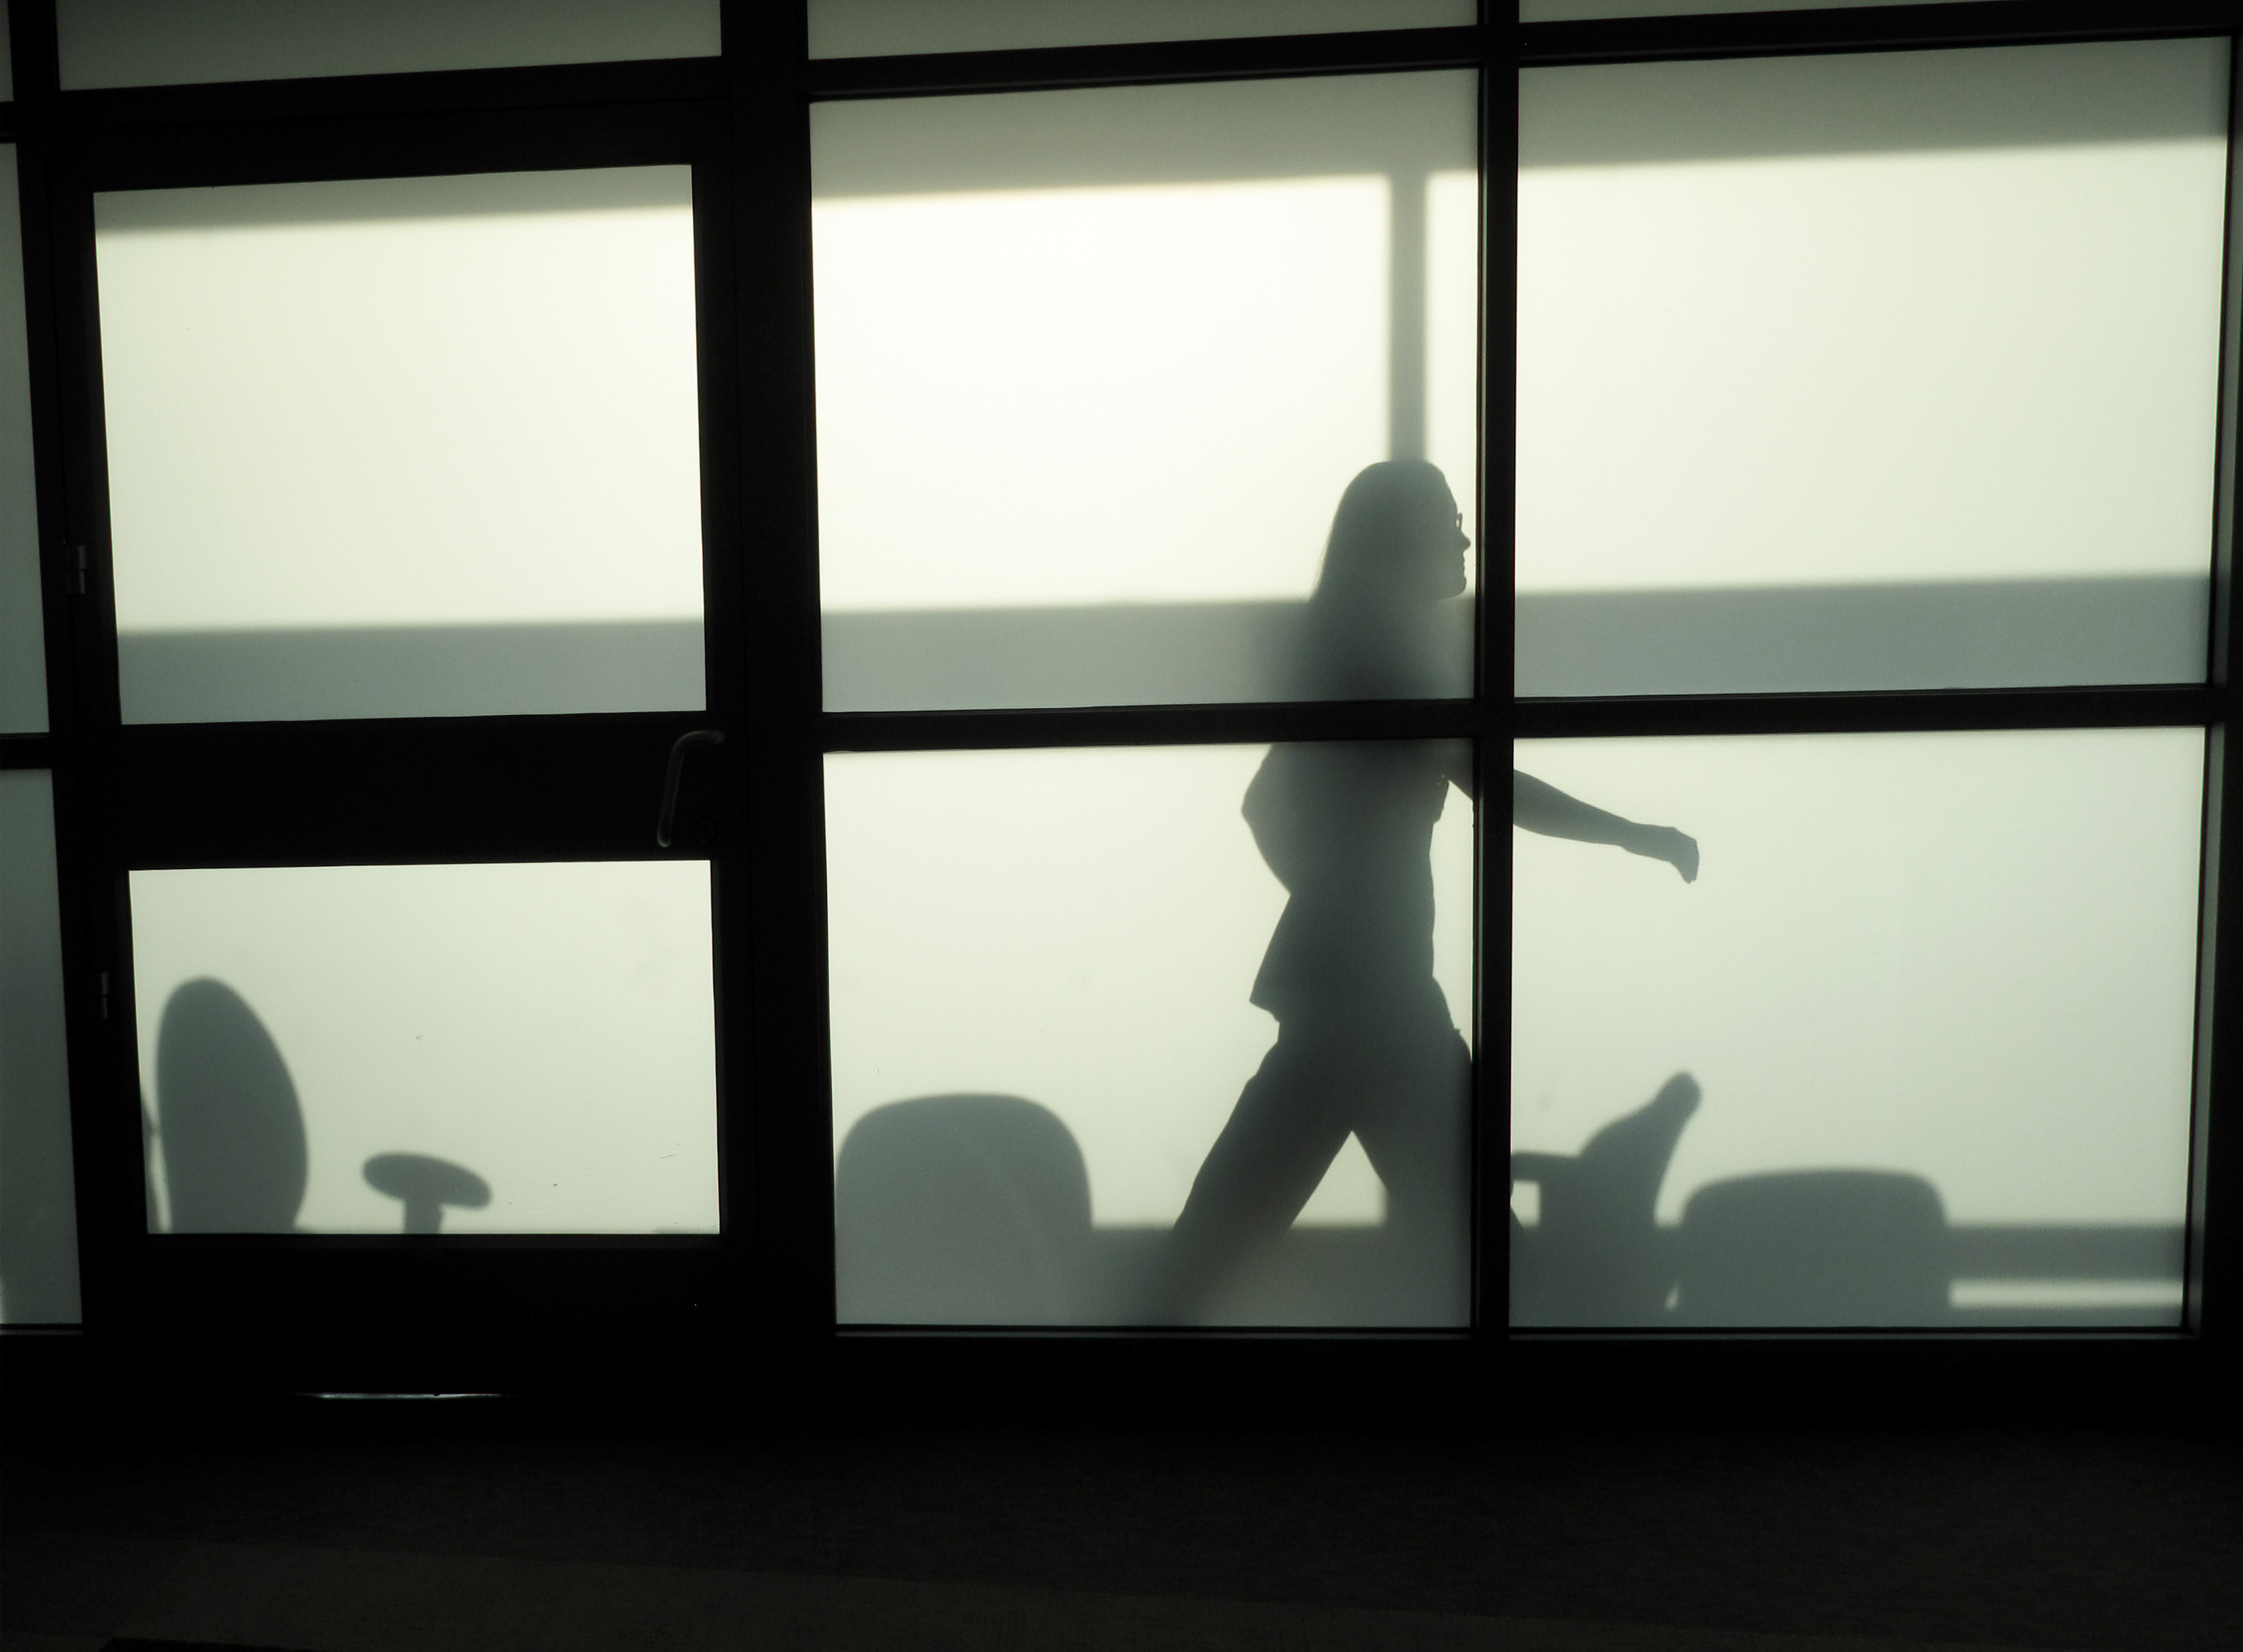
silhouette, light, white, window, wall, shelf, television, black, furniture, room, lighting, interior design, design, hospital, picture frame, shelving, nurse, shape, sacramento, medical, ihatebeingsick, window covering, display device